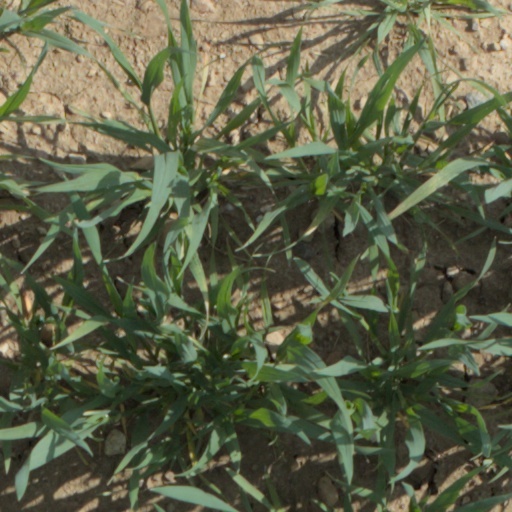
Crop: wheat